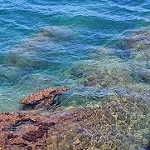
Label: sea